Mantis

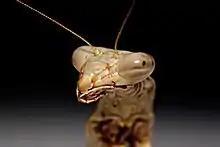
Head of a mantis with large compound eyes and labrum

Mantises are thought to have evolved from cockroach-like ancestors. Some of the earliest confidently identified mantis fossils date to the Early Cretaceous, although the Jurassic taxon "Lovec" was identified in 2024 from the Karabastau Formation. Fossils of the group are rare: by 2022, 37 fossil species are known. Fossil mantises, including one from Japan with spines on the front legs as in modern mantises, have been found in Cretaceous amber. Most fossils in amber are nymphs; compression fossils (in rock) include adults. Fossil mantises from the Crato Formation in Brazil include the long "Santanmantis axelrodi", described in 2003; as in modern mantises, the front legs were adapted for catching prey. Well-preserved specimens yield details as small as 5 μm through X-ray computed tomography. Extinct families and genera include: